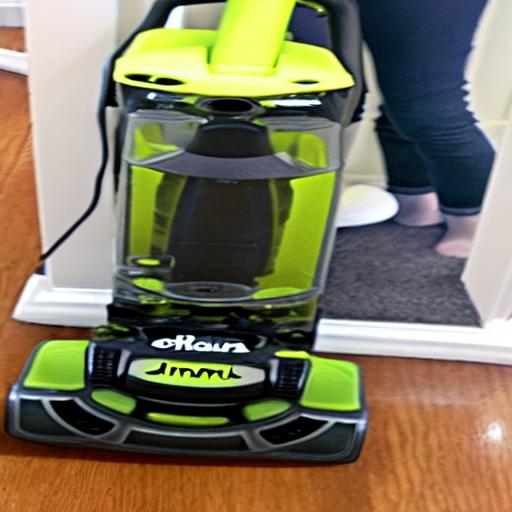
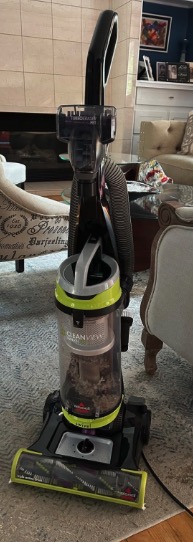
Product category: items_vacuum
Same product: no